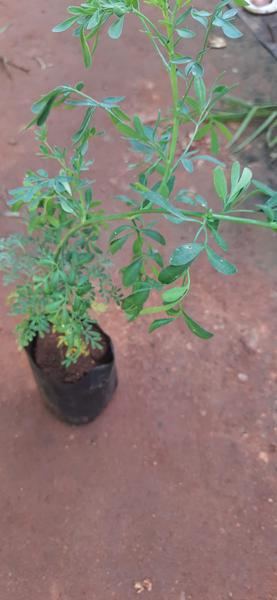
Plant: Nagadali